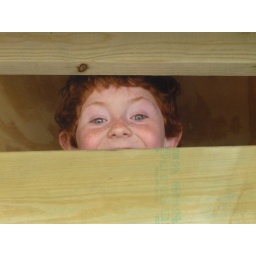
my baby boy in a wooden maze